Water supply and sanitation in Jordan

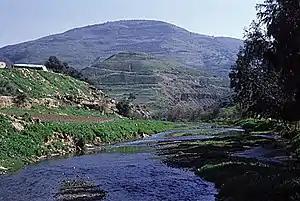
Treated wastewater from the Amman-Zarqa area flows through the Zarqa River to the Jordan Valley where it is reused indirectly for irrigation.

Water reuse is an increasingly important element in Jordan's water balance. Reuse of treated wastewater ( also called "reclaimed water") occurs both indirectly, after discharge of the effluent to a river and mixing with freshwater, and directly, e.g. without mixing with freshwater.